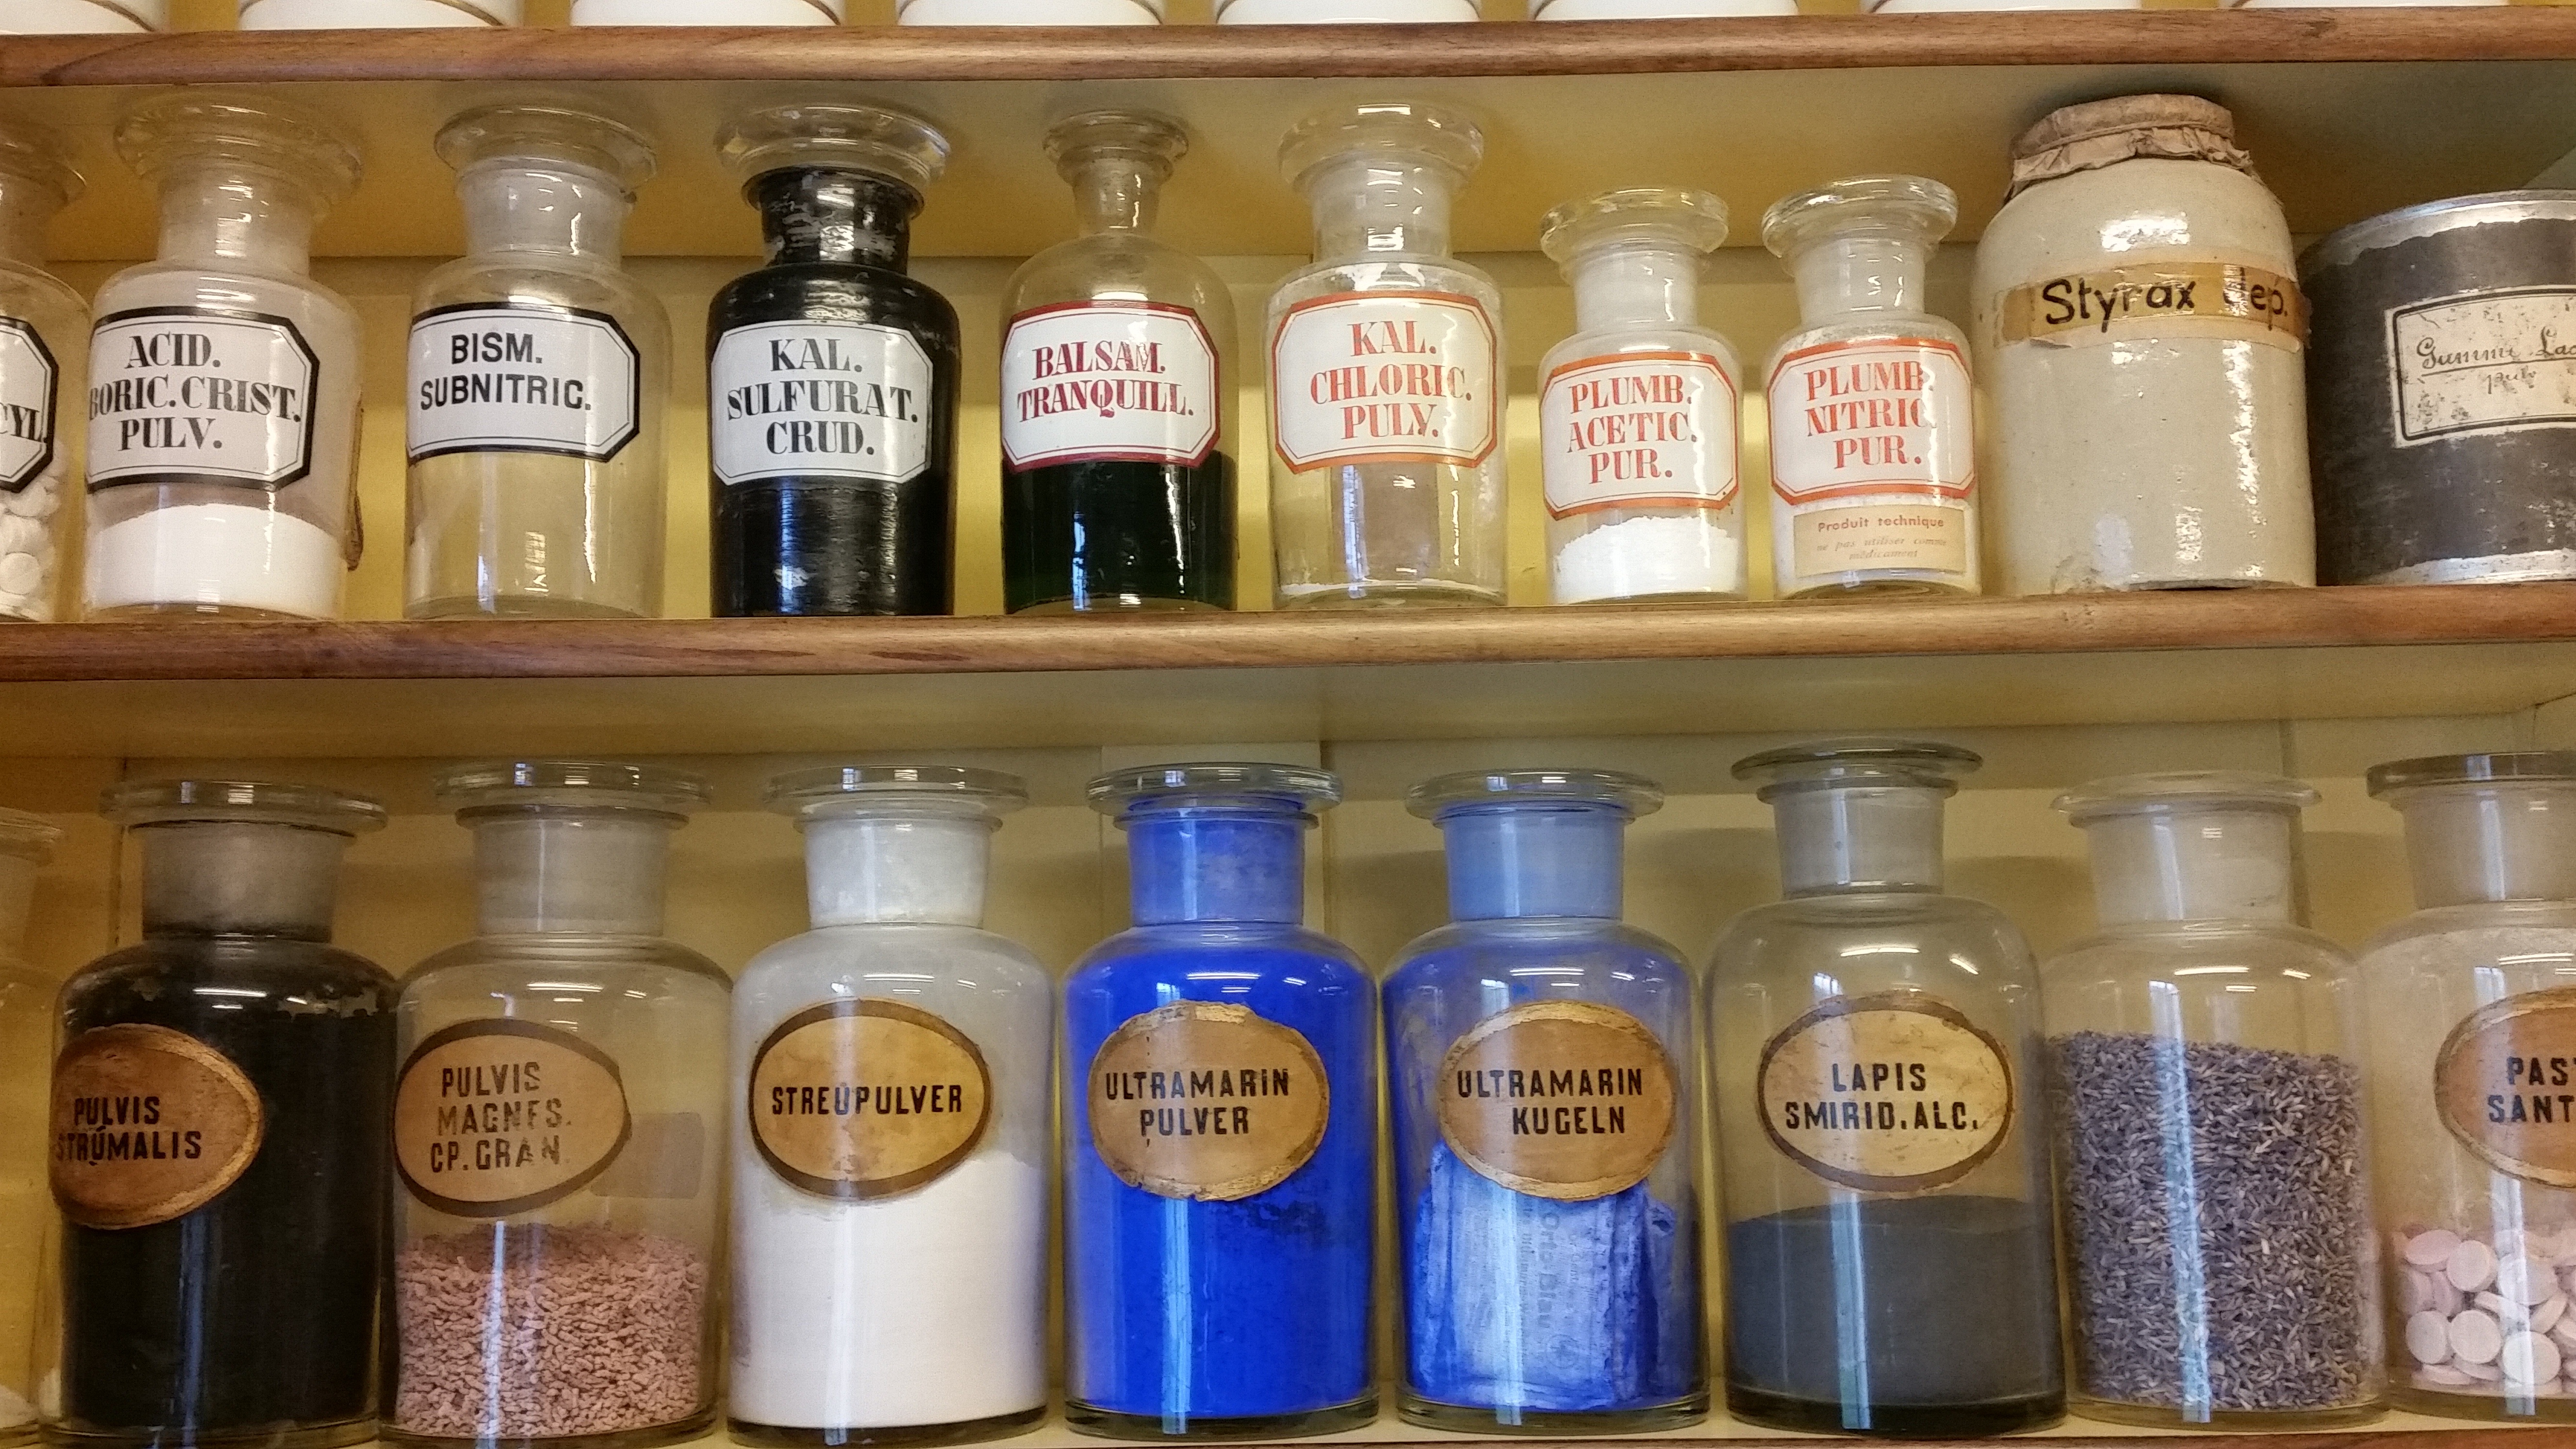
food, bottles, change, drug, flavor, distilled beverage